Vania Fitryanti

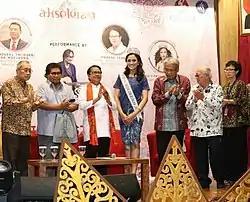
Vania (right) together with Yohana Yembise and Michael Manufandu in 2018.

Vania was born in Tangerang, Banten – Indonesia to traditional Javanese parents. She started her foray into fashion modelling at the age of 12, by joining Jakarta Fashion Week teenage-model search. She holds a bachelor degree in Chemical Engineering from Bandung Institute of Technology, Bandung, West Java, Indonesia.